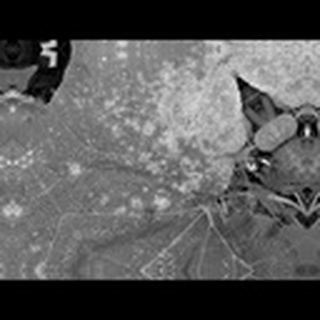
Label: cotton_powdery_mildew